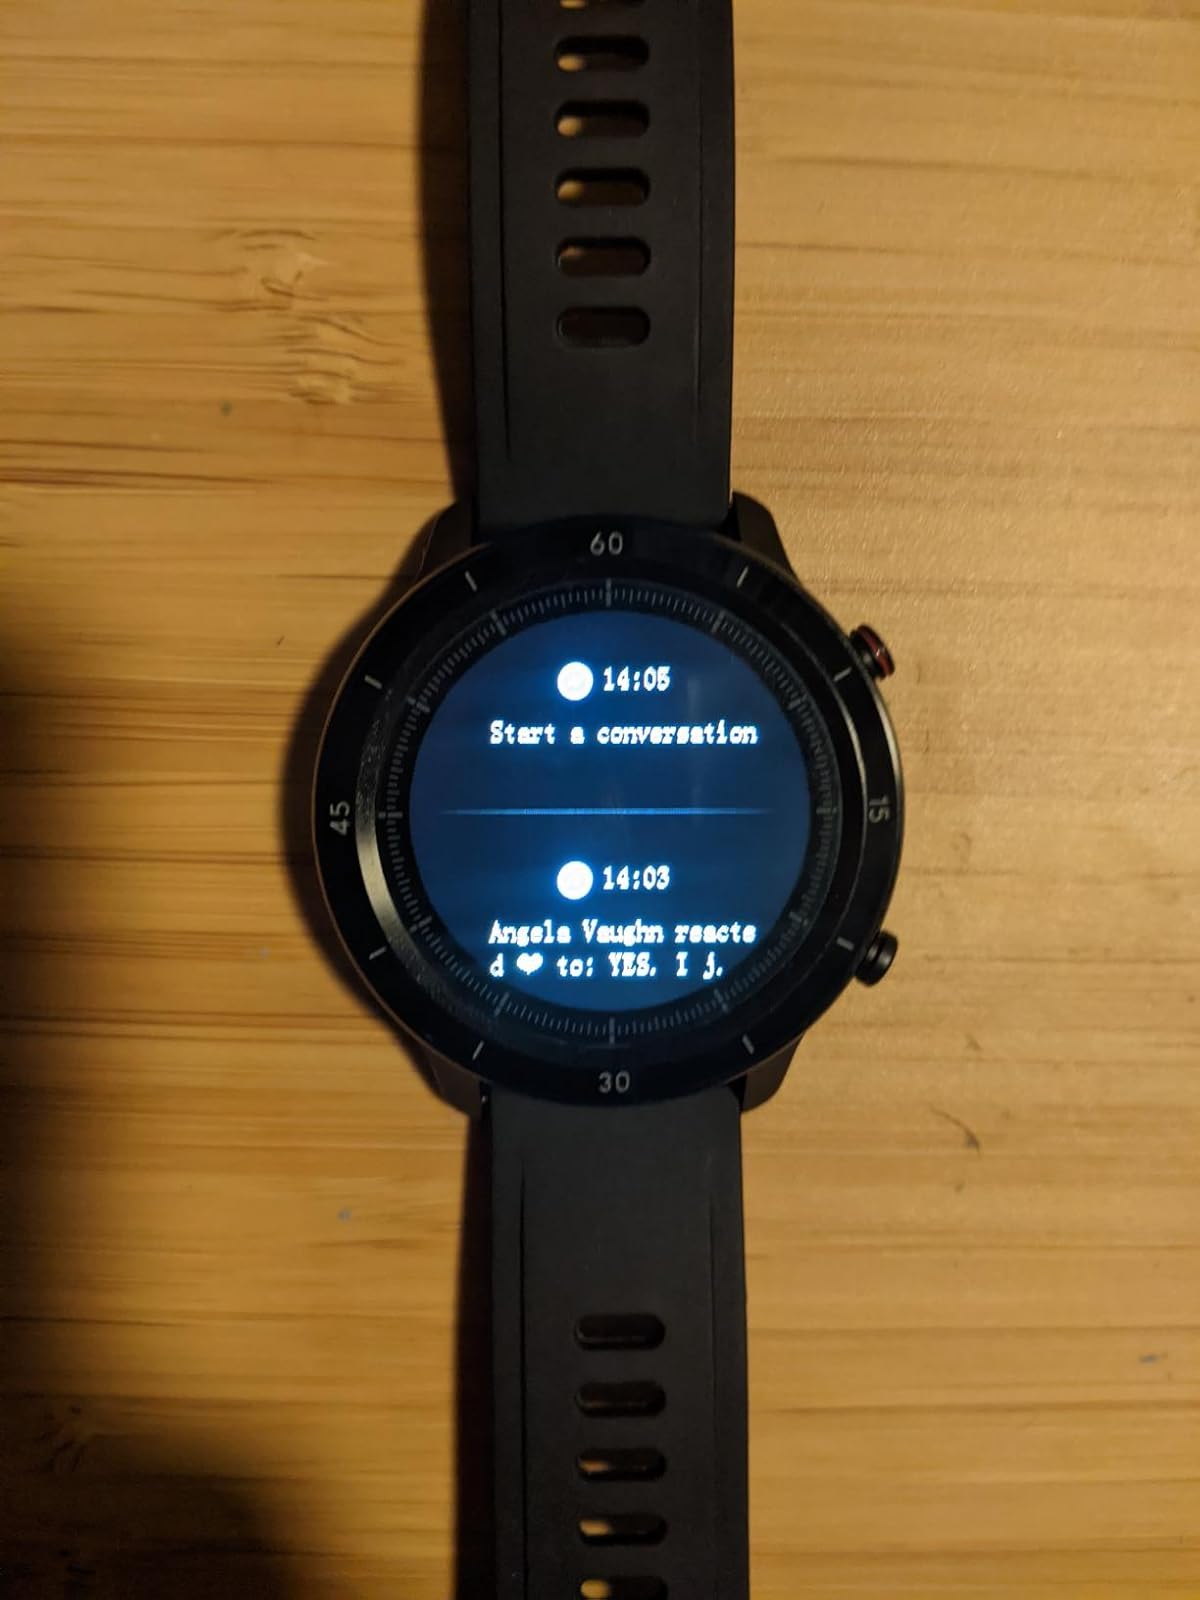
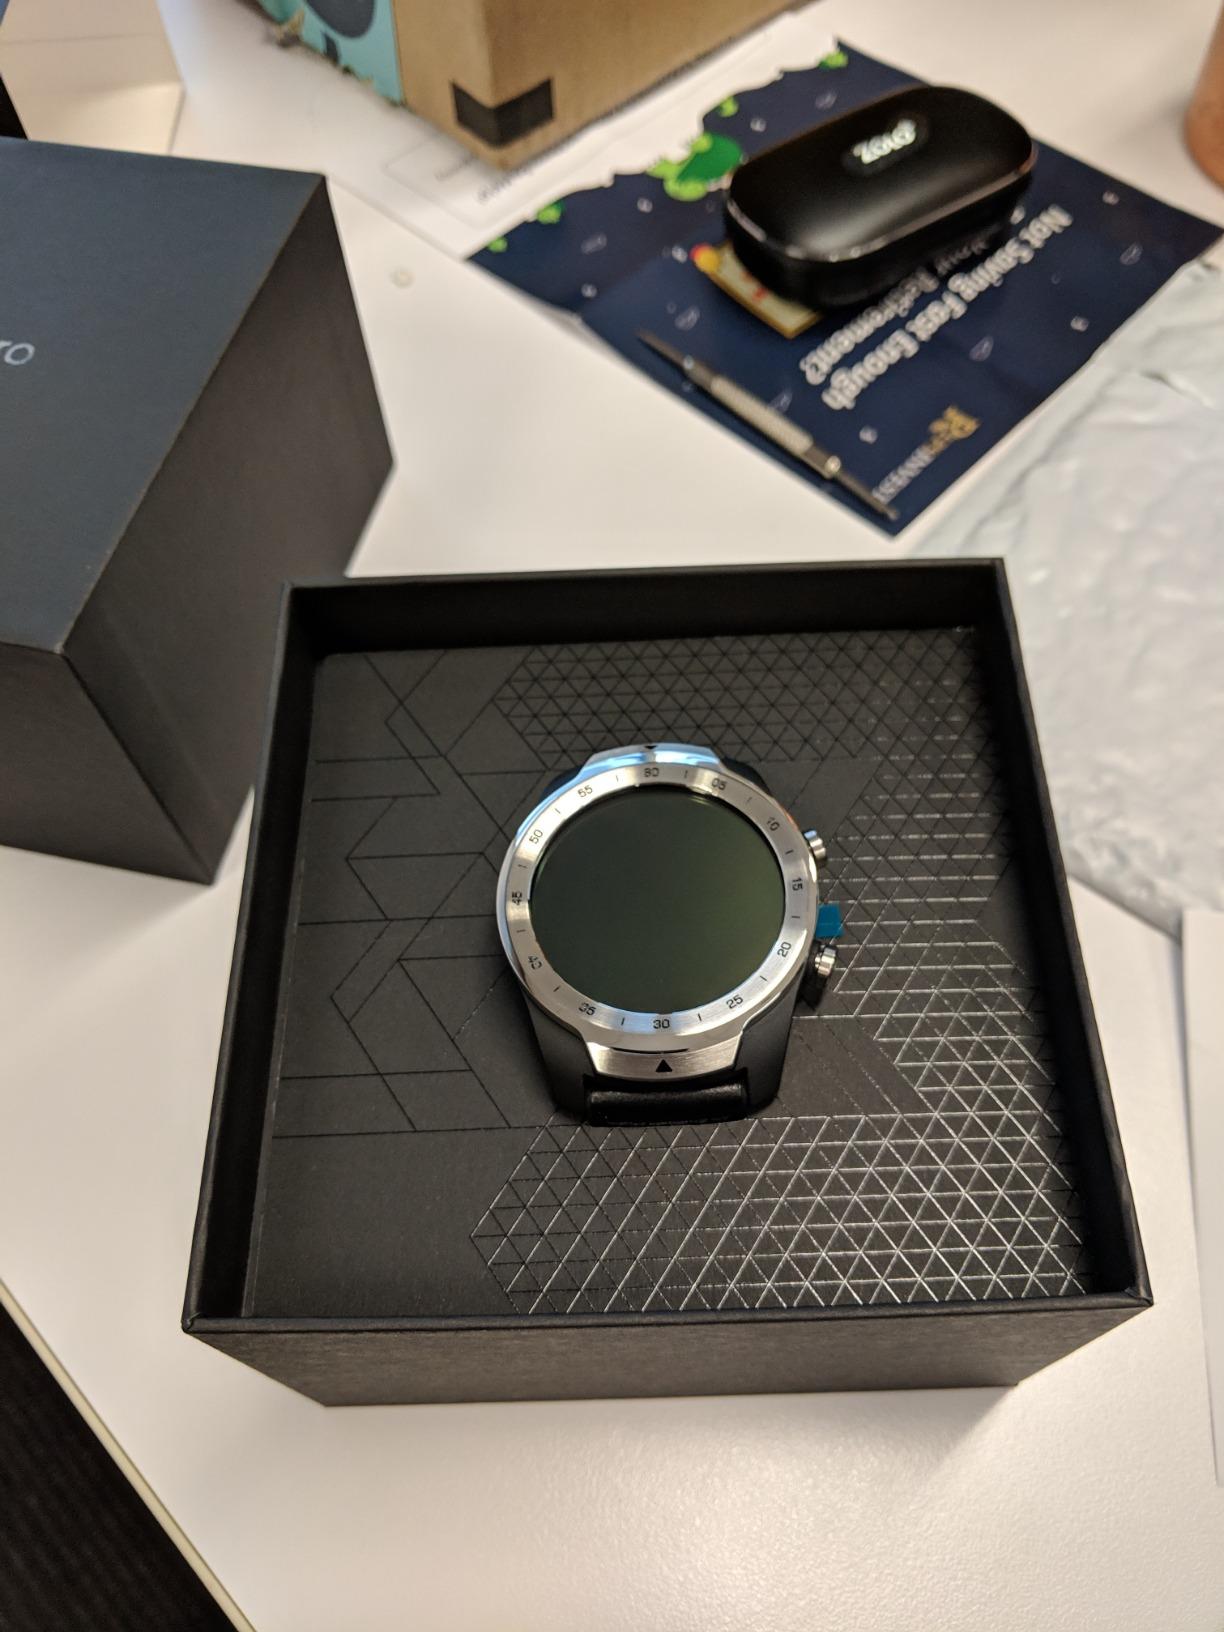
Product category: smartwatch
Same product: no